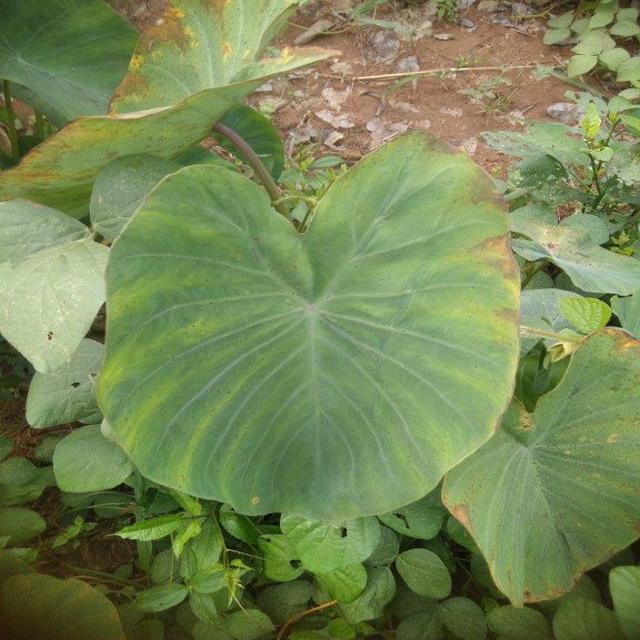
Label: Early_Blight